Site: brandenburg
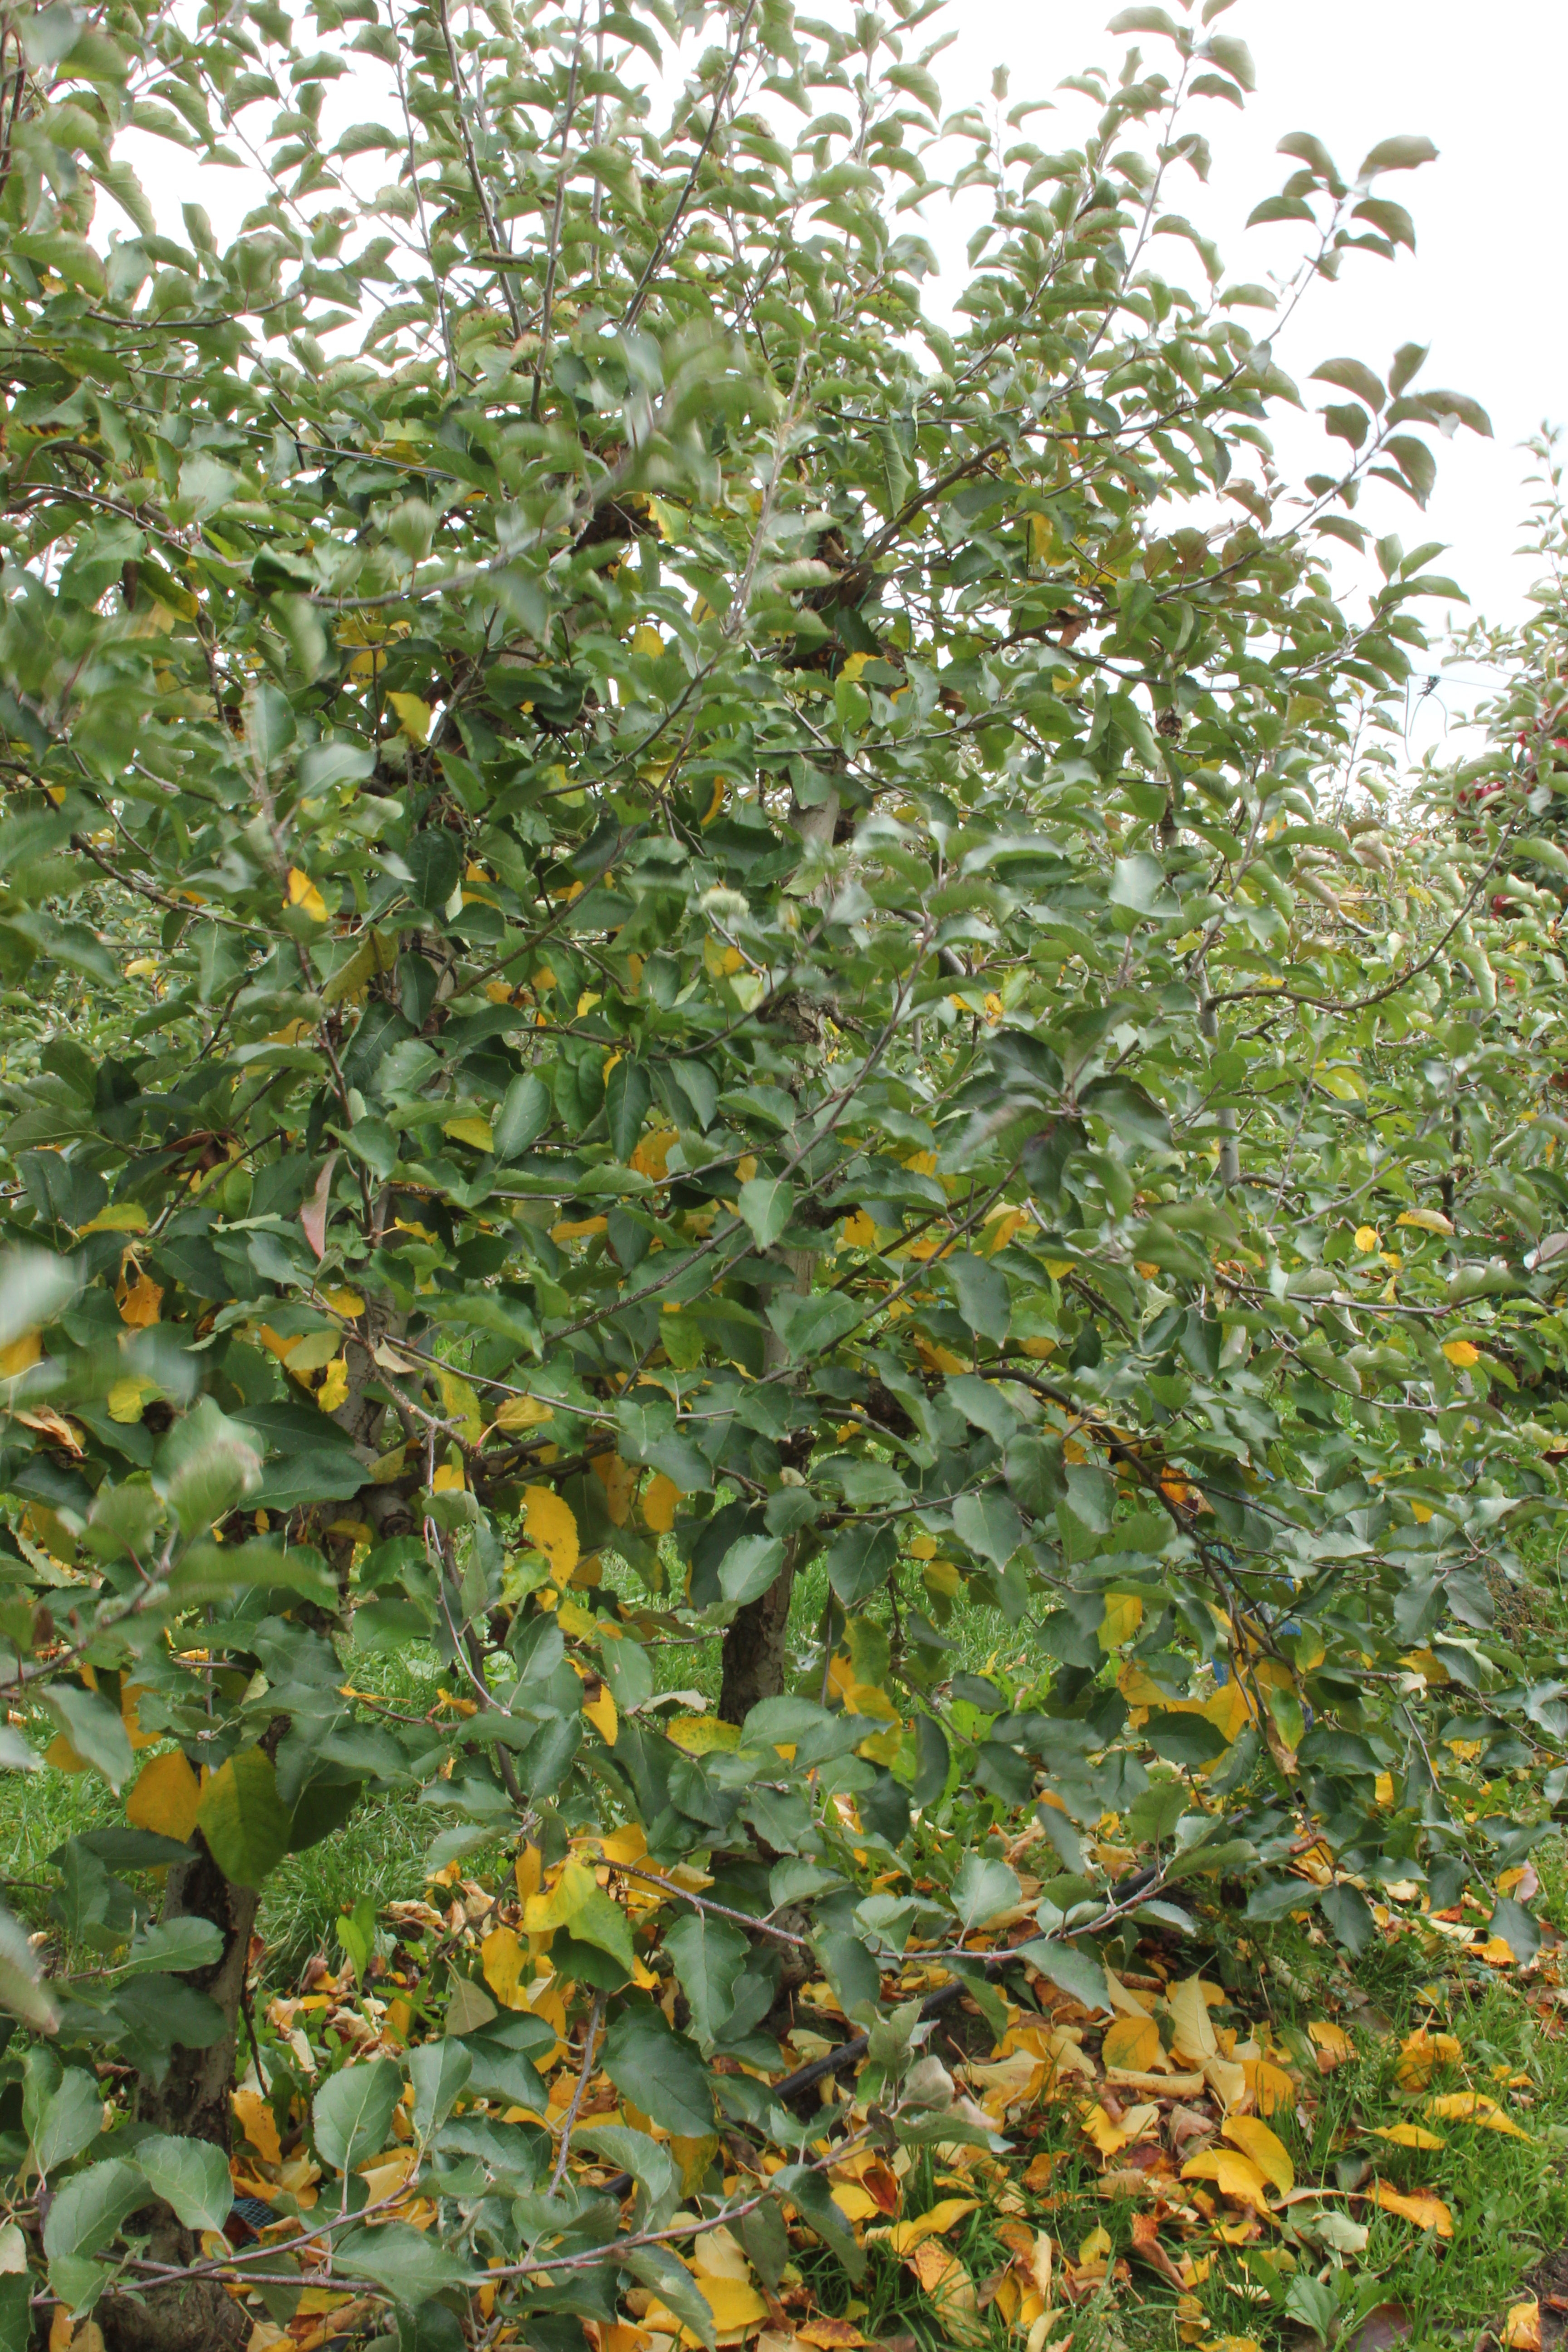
Growth stage (BBCH 91): Senescence, beginning of dormancy